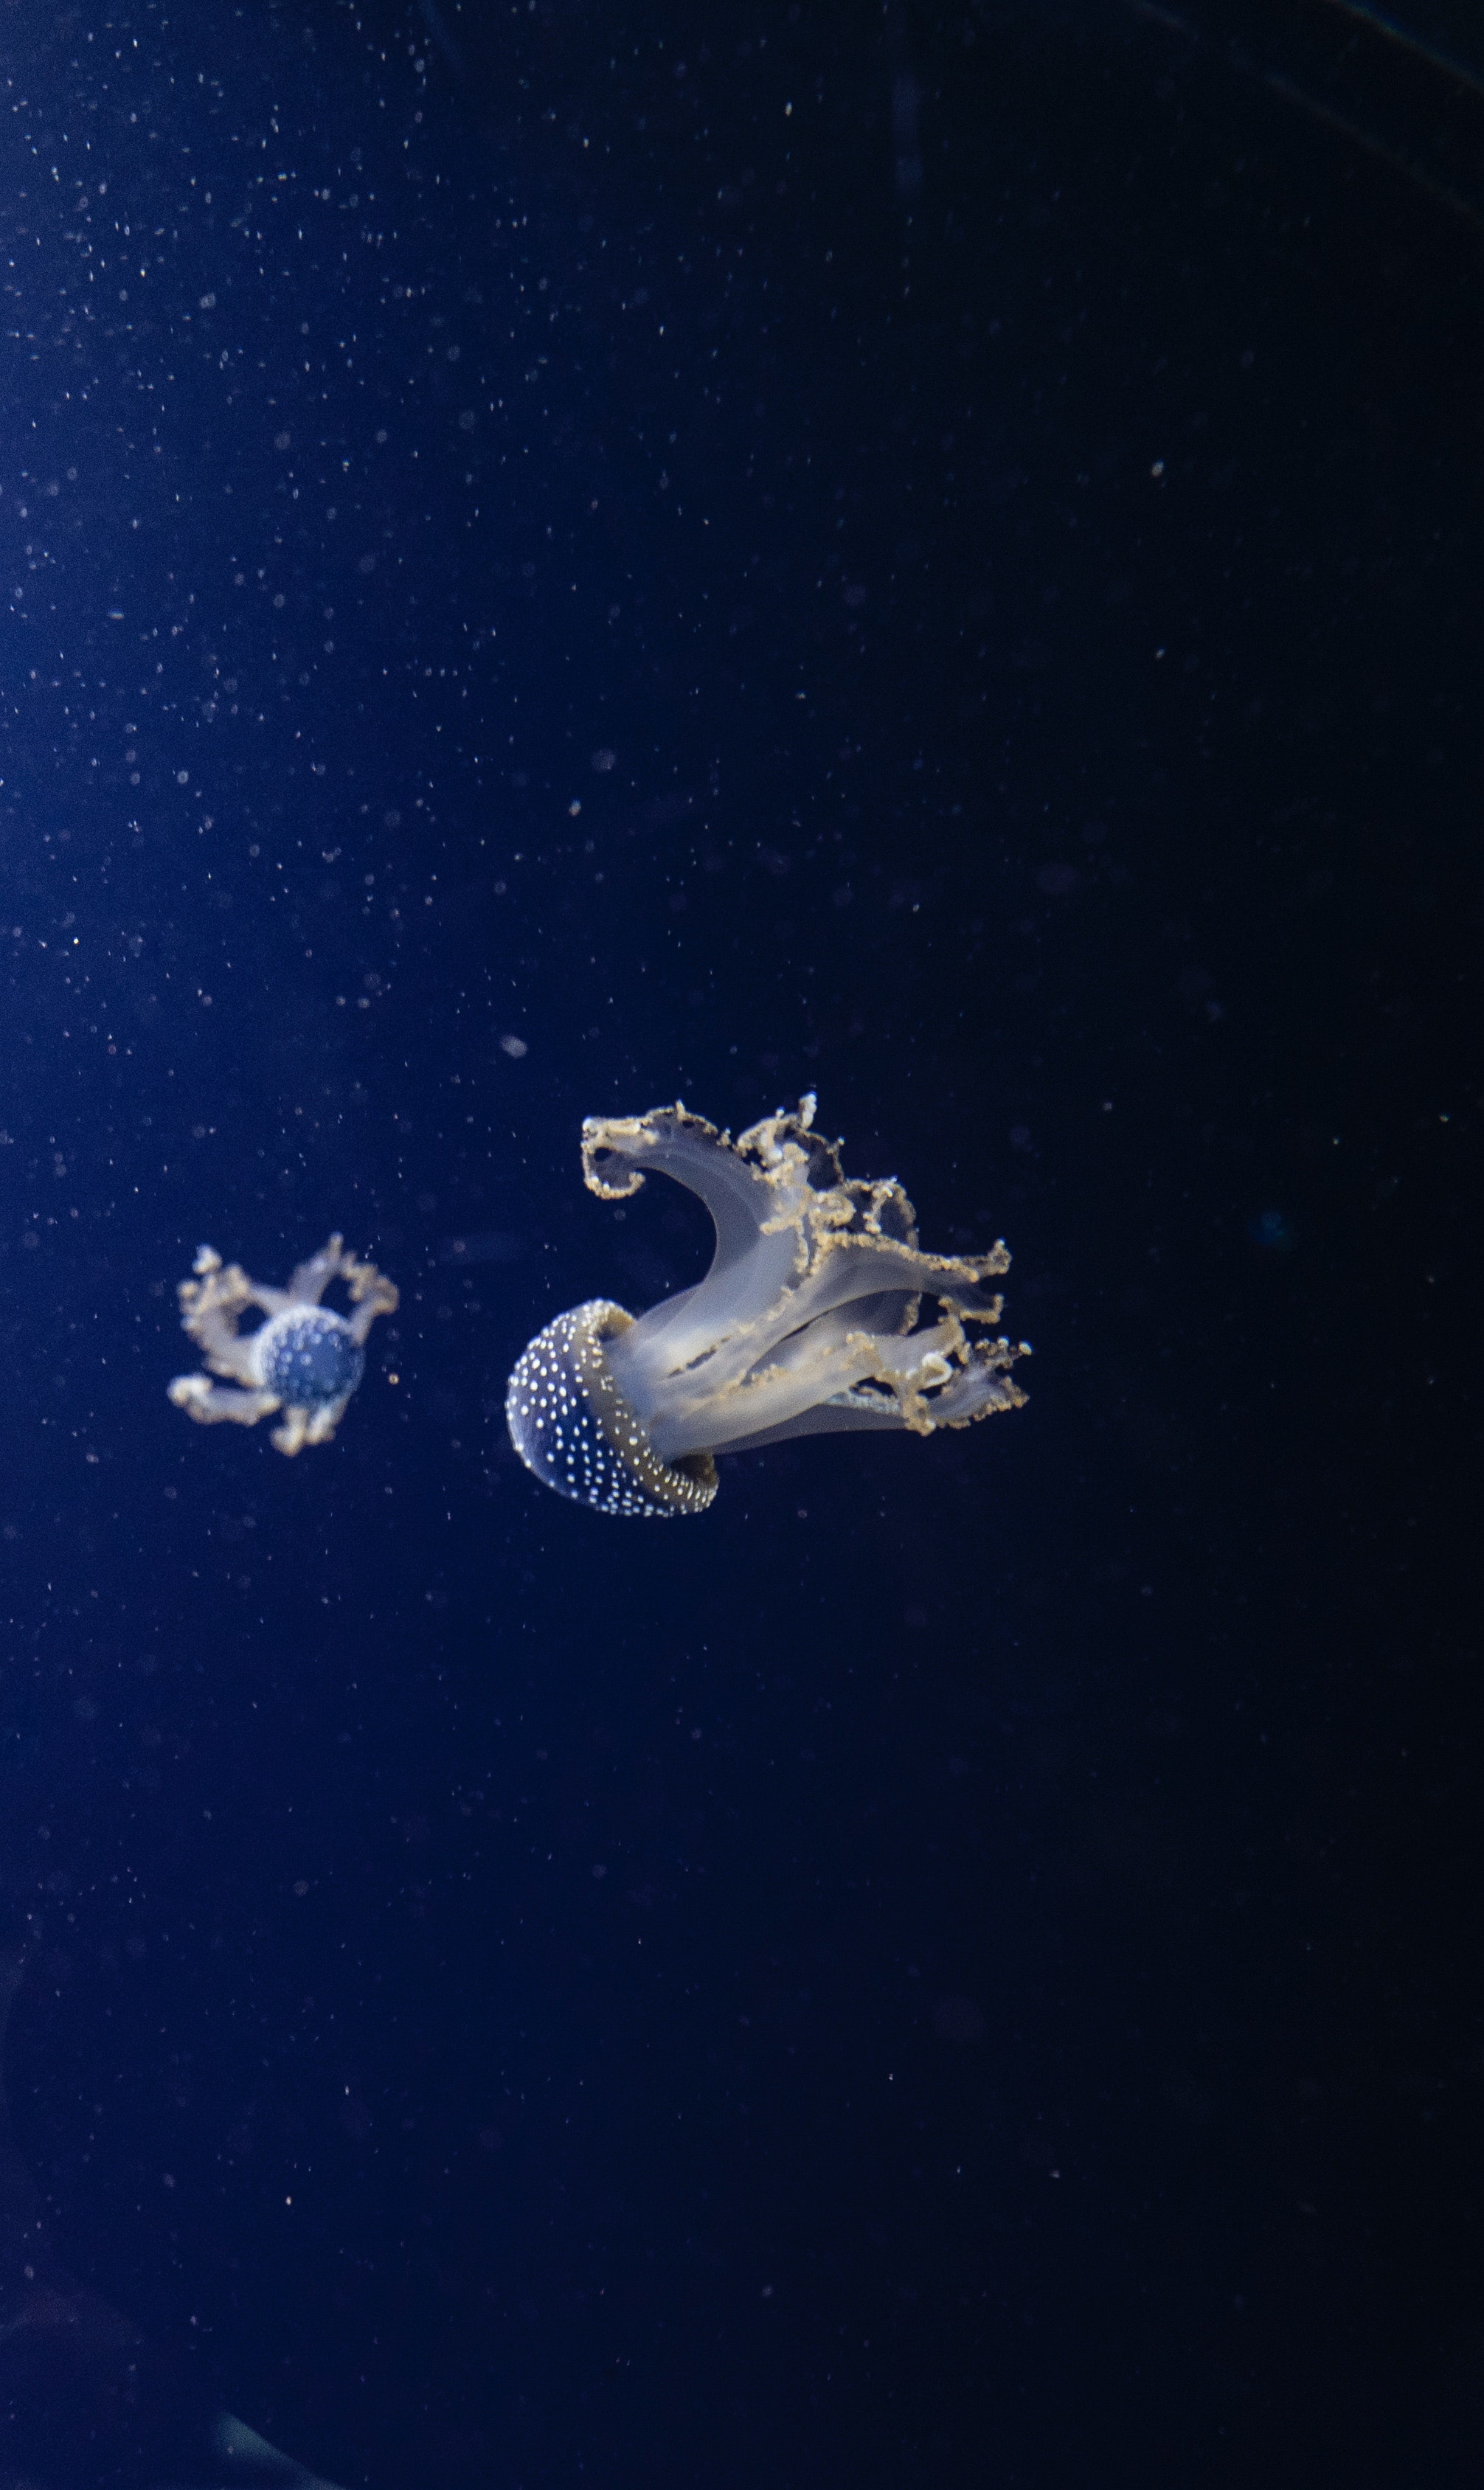
natural, water, sky, marine invertebrates, organism, liquid, underwater, marine biology, bioluminescence, electric blue, space, jellyfish, cnidaria, darkness, plankton, event, ocean, art, science, invertebrate, astronomical object, wildlife, sea